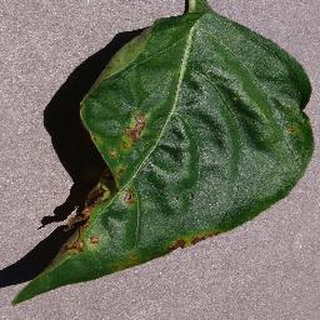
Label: bell_pepper_bacterial_spot